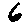
Label: 6